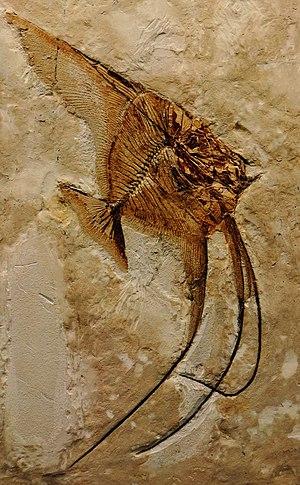
Ceratoichthys est un genre éteint de poissons Perciformes marins de la famille des Carangidae, ressemblant au musso panache actuel. Il est seulement connu dans l'Éocène inférieur du site fossilifère du Monte Bolca en Italie, dans des niveaux stratigraphiques datés de l'Yprésien supérieur, entre 50,5 et 48,5 Ma.